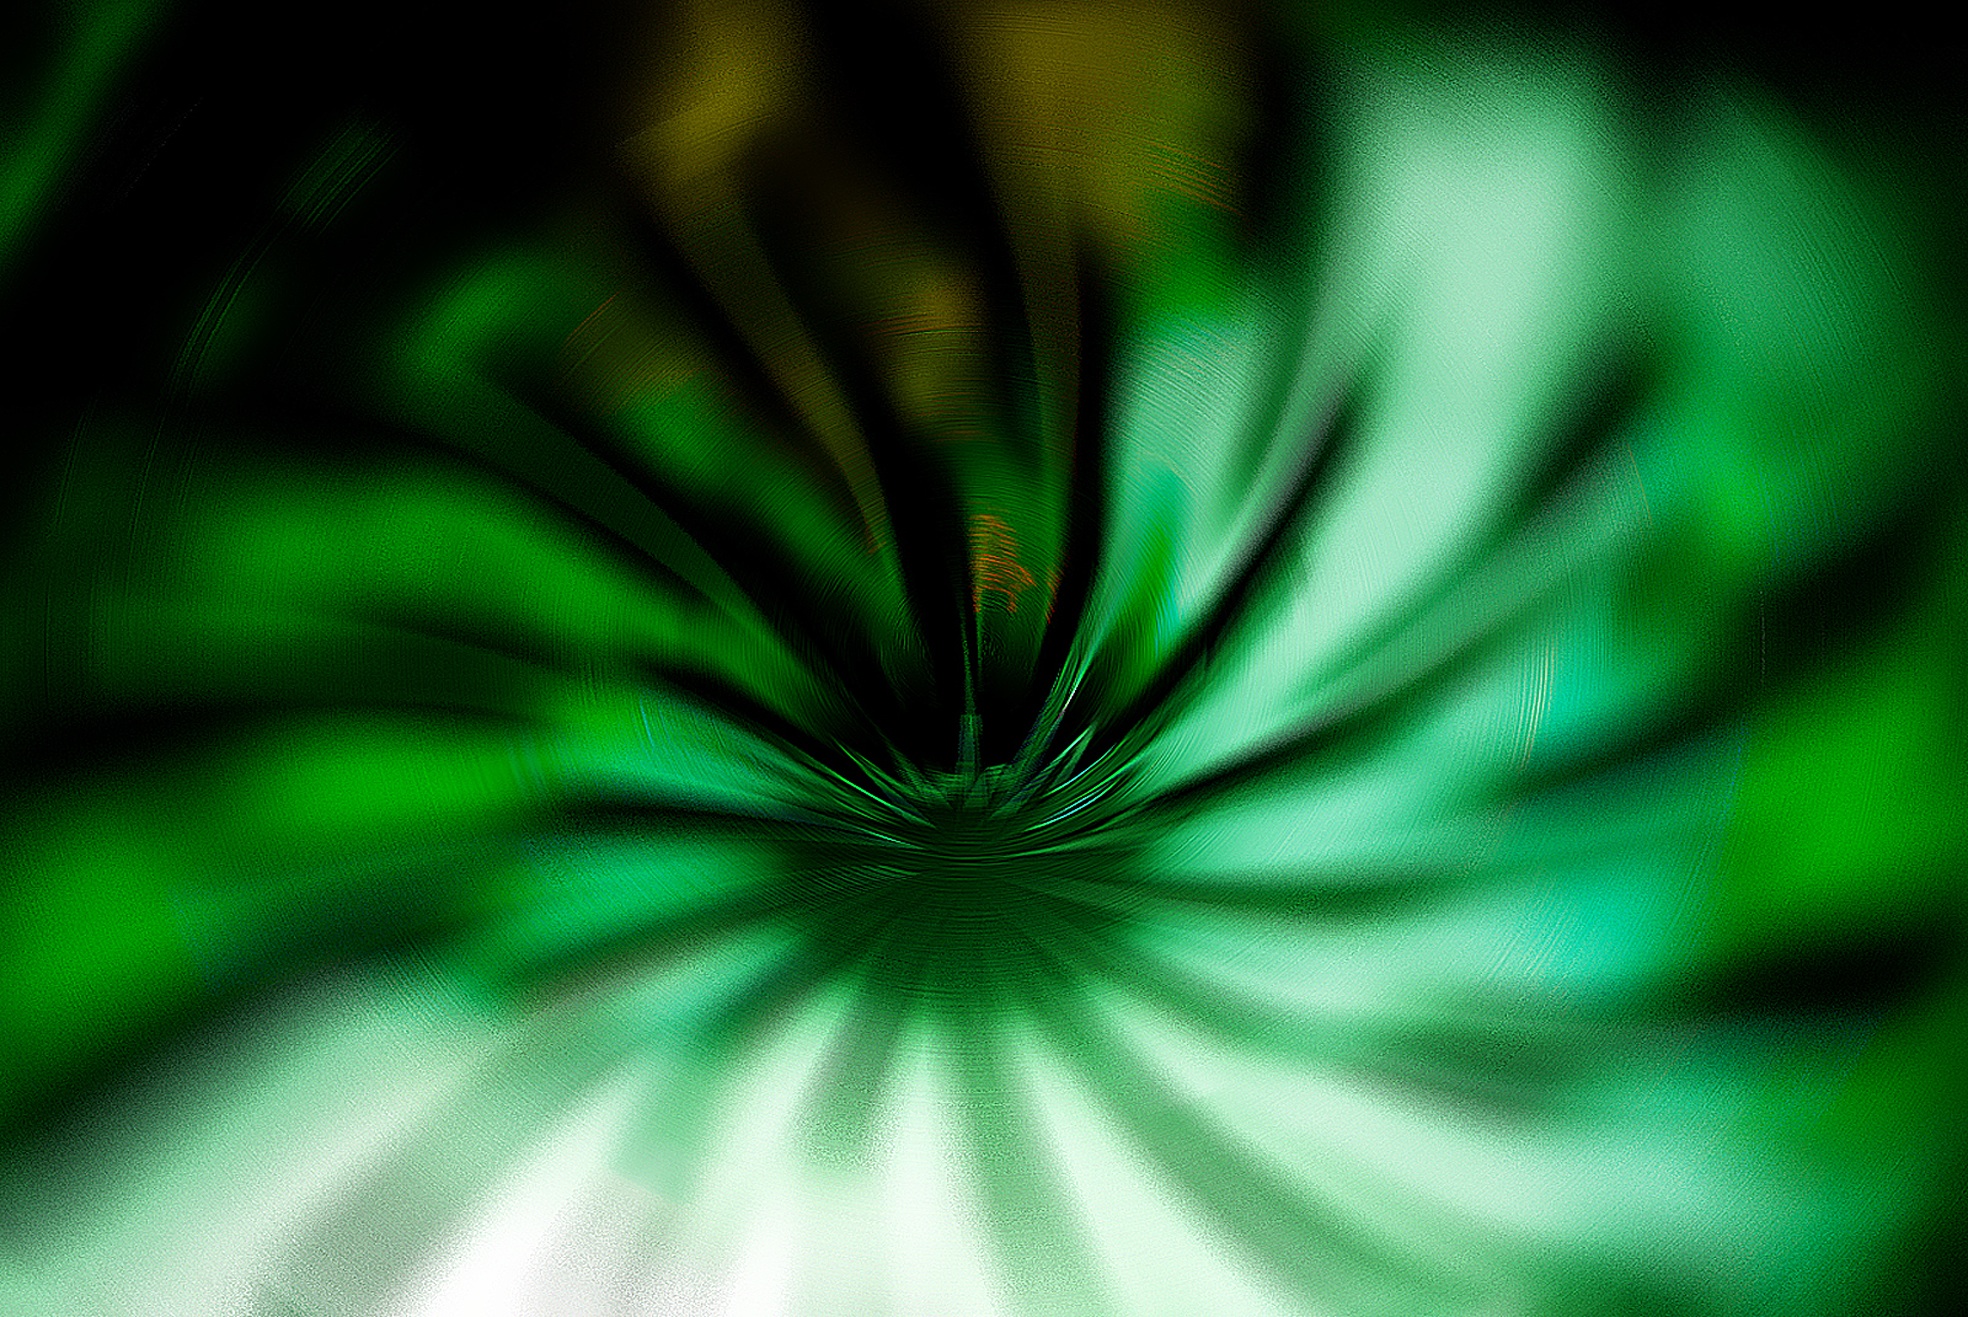
nature, grass, light, blur, abstract, plant, photography, sunlight, texture, leaf, flower, petal, pattern, line, green, darkness, botany, monochrome, flora, close up, moisture, macro photography, plant stem, computer wallpaper